North Korean cult of personality

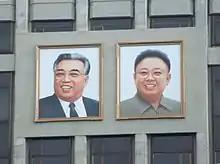
Portraits on the Mangyongdae Children's Palace

Images of Kim Il Sung and Kim Jong Il are prominent in places associated with public transportation, hanging at every North Korean train station and airport. Every North Korean household is required to have a picture of both Kims hanging on a wall. Nothing else may hang on that wall and they are given special cloths to clean the images daily. Party members in neighborhoods are assigned to inspect houses for dusty portraits. If dust is found, a fine has to be paid, its amount depending on the thickness of the layer. The portraits have to be hung high up, so that people in the room may not stand higher than them. Party cadres and military officials must keep three portraits, that of the two deceased leaders and one of Kim Il Sung's wife, Kim Jong Suk. The images are only allowed to be made by government approved artists at specific Mansudae workshops. Images found within newspapers or other publications are to be respected and one must not throw away, deface or otherwise misuse a page that contains an image. They are to be collected and returned. Adult North Koreans are also required to wear a lapel pin that features their image on the left side, above their heart.